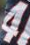
Number: 4